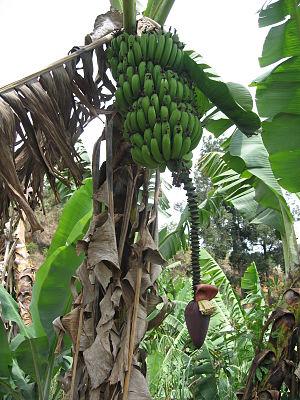
Bana est une commune du Cameroun située dans la région de l'Ouest et le département du Haut-Nkam, sur la route allant de Bafang à Bangangté.